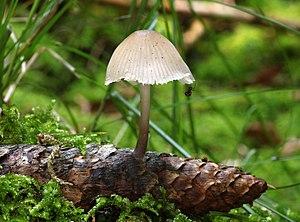
Carpophore de Mycena strobilicola, un Mycène (Famille des Tricholomataceae), à Eggigen, près d'Ulm, en Allemagne. Русский: Гриб мицена щелочная (Mycena strobilicola), род мицена. Окрестности города Ульм, Германия.